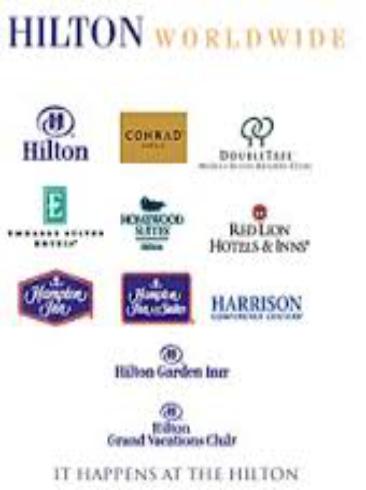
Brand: Hilton Worldwide-1
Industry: Others